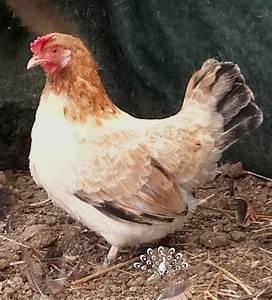
chicken